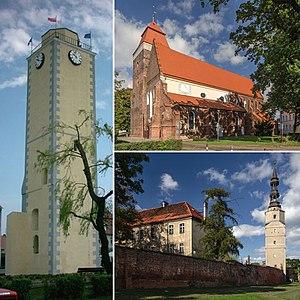
Bierutów est une ville de Pologne située dans la voïvodie de Basse-Silésie.